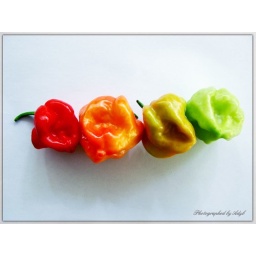
From green, orange to RED hot. Chillies grown in my home yard. Its very hot.